Battle of Lubusz (1239)

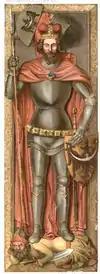
Henry II the Pious

After the death of Duke Henry the Bearded in 1238, the Brandenburgian Margraves Otto III and John I took steps to control the Lebus Land. Interacting with the Pomeranian Duke Barnim I, they crossed the Oder River and took Santok. At the same time, Barnim took Cedynia and Kienitz from Henry II the Pious, shifting the boundaries of his duchy to the line of the Myśla River. The next step for the young German princes was to seize Lebus and control the entire Lubusz land. They established closer contacts with the Margrave of Meissen, Henry III, and Archbishop Wilbrand of Magdeburg. In the summer of 1239 a great expedition headed by Archbishop Wilbrand and one of the Margraves of Brandenburg set off. The German actions did not surprise Henry the Pious. The Silesian prince organized a strong relief in time and beat back the German troops besieging Lebus. Henry the Pious won a magnificent victory inflicting high losses on the aggressors. The defeat divided the Archbishop and the young margraves, giving rise to a new war between the Brandenburgers and the Margrave of Meissen.